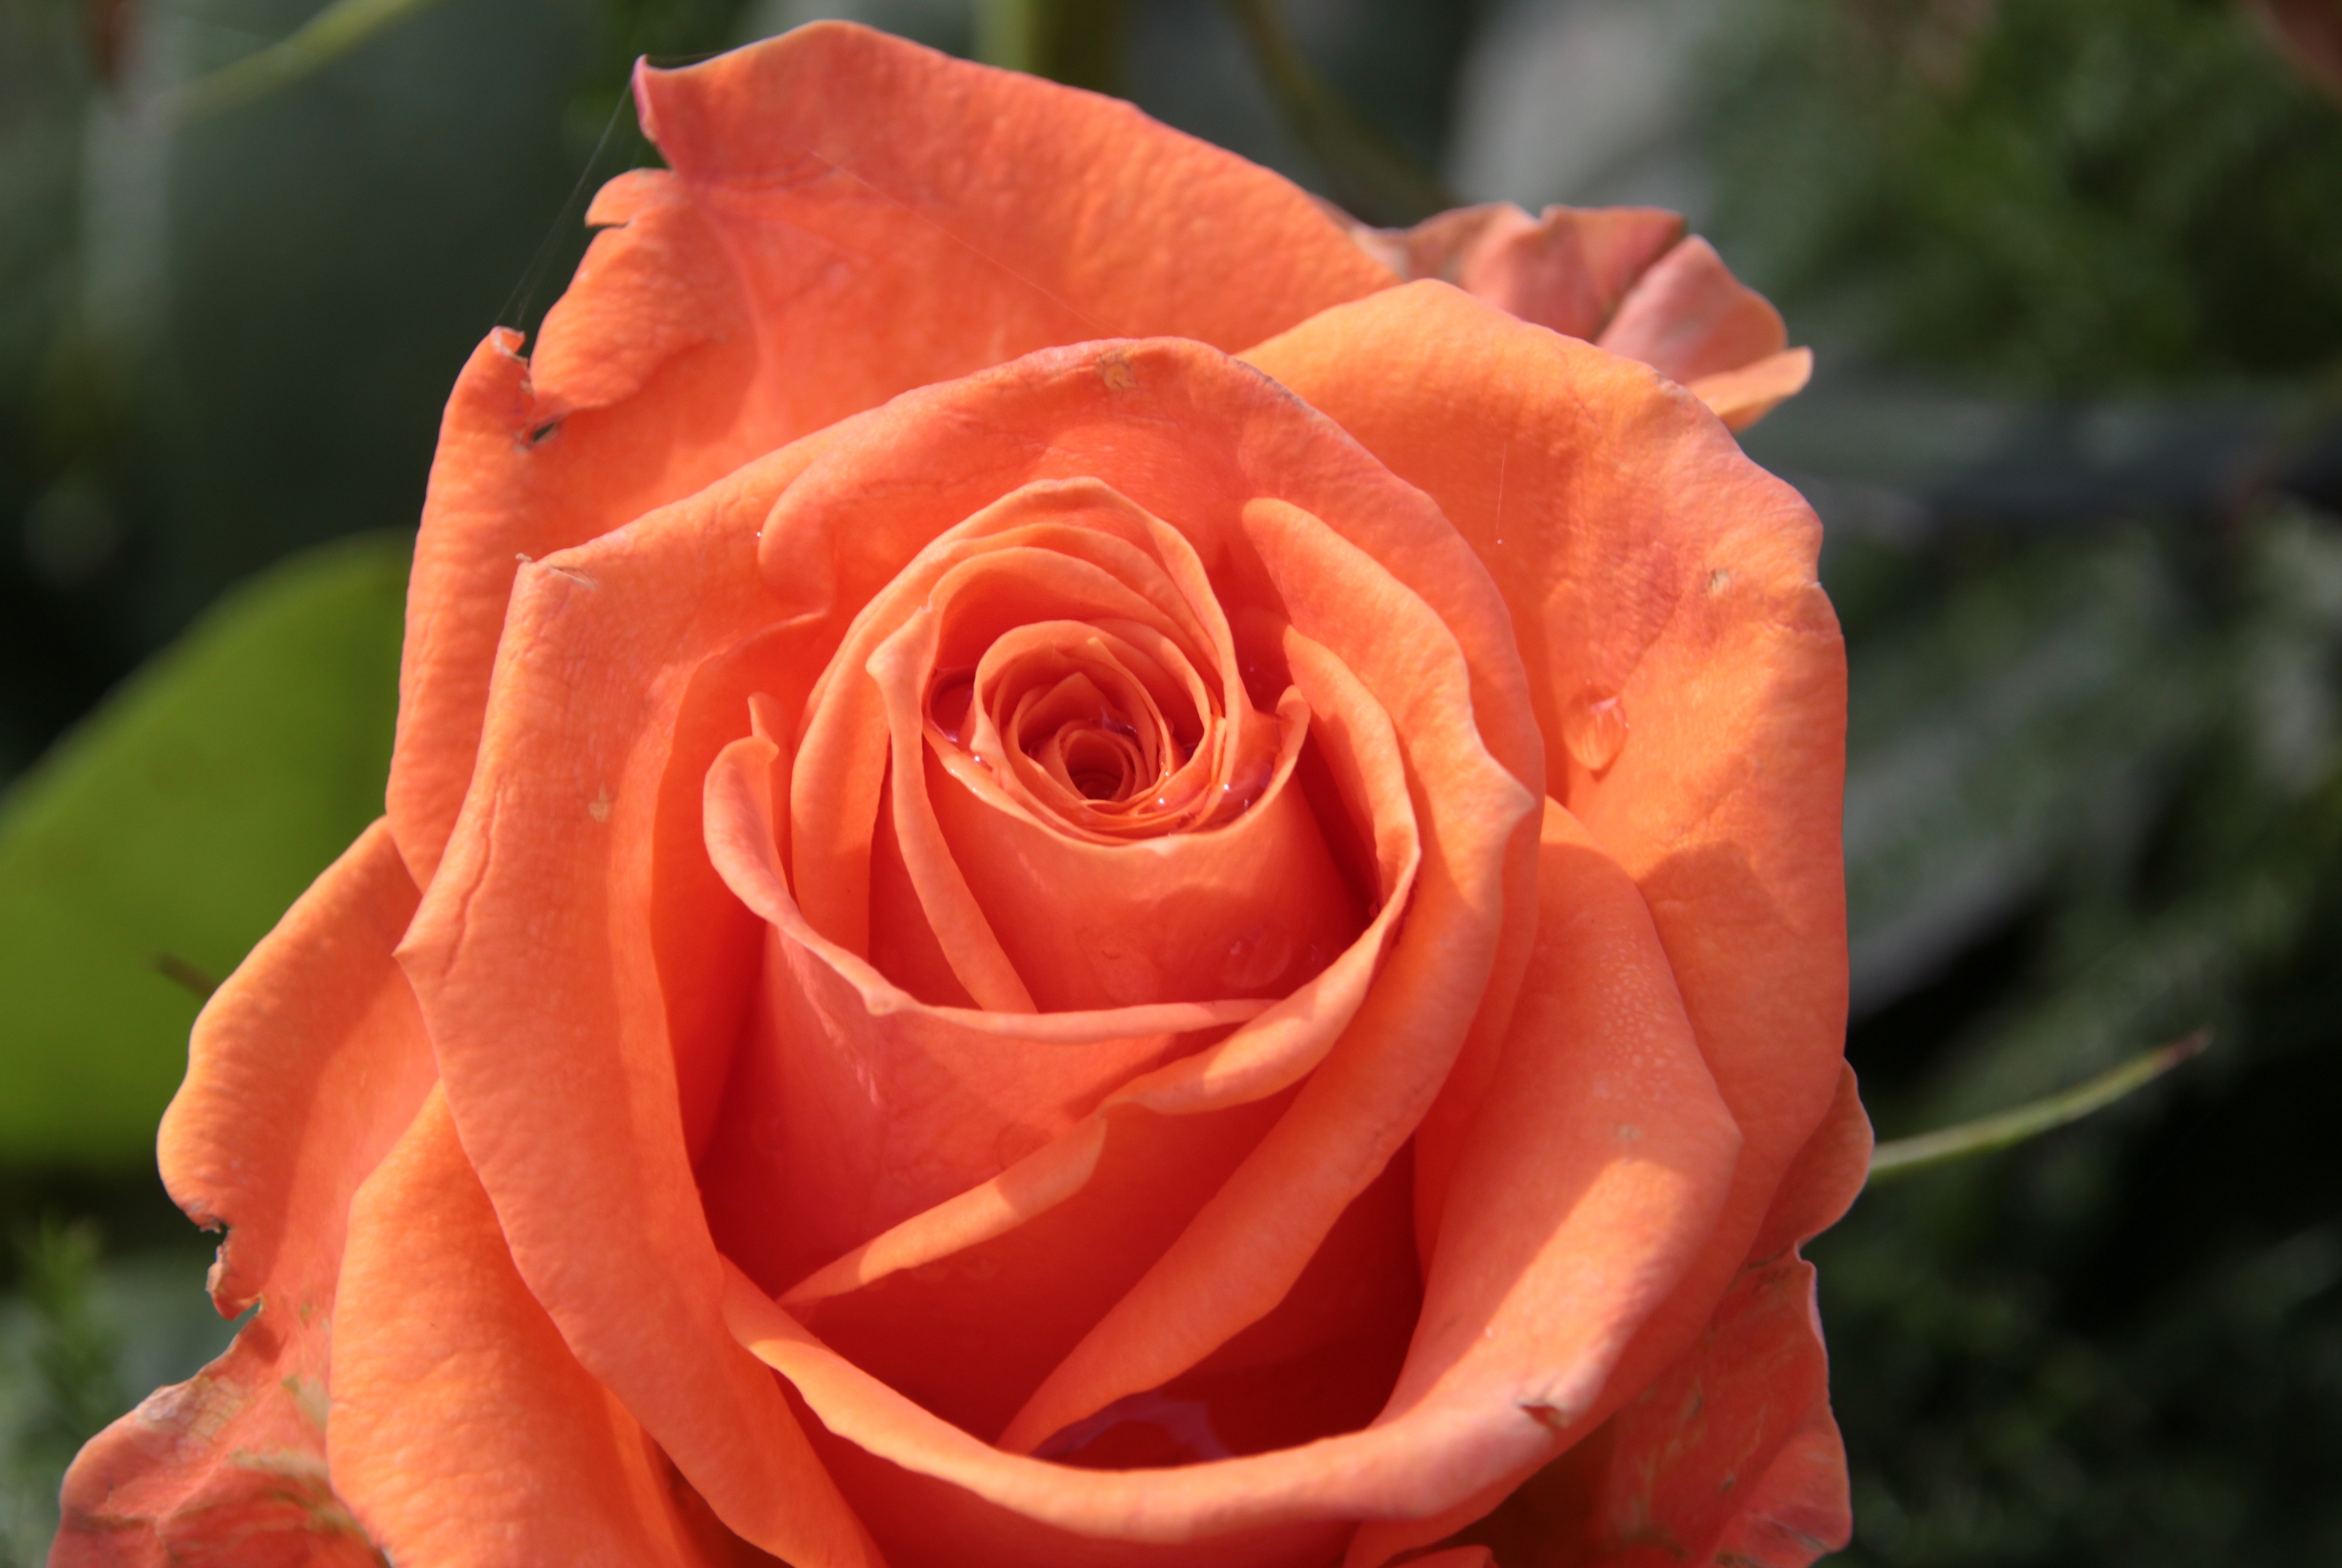
nature, blossom, plant, flower, petal, bloom, rose, orange, red, flora, floribunda, fragrance, macro photography, flowering plant, garden roses, rose family, schnittblume, plant stem, land plant, rose order, austrian briar